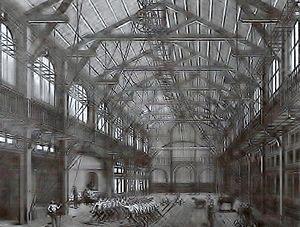
Gymnase parisien vers 1850
Moïse Paz, dit Eugène Paz, né le 2 mai 1835 à Bordeaux et mort le 25 janvier 1901 à Paris, est un journaliste français, professeur au lycée Condorcet et à l'école normale d'Auteuil et premier président-fondateur de l'Union des sociétés de gymnastique de France.
L'Union des sociétés de gymnastique de France, fondée le 28 septembre 1873 par Eugène Paz, est l'organisme qui gère la gymnastique masculine en France jusqu'au 2 avril 1942, date à laquelle la Fédération française de gymnastique lui succède.